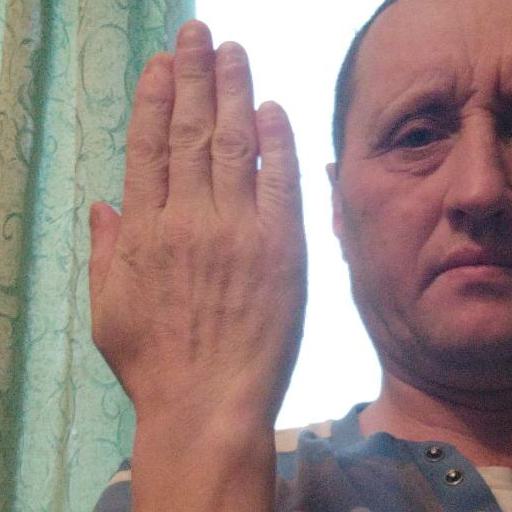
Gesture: stop_inverted